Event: Nepal Earthquake
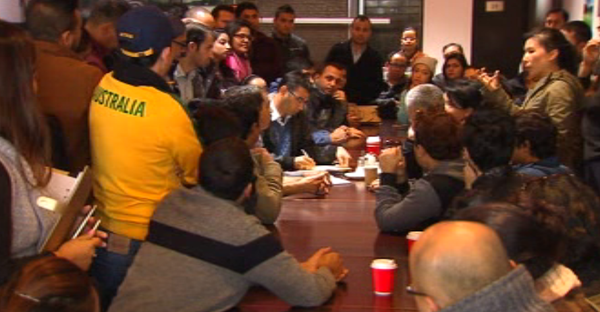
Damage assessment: no_damage